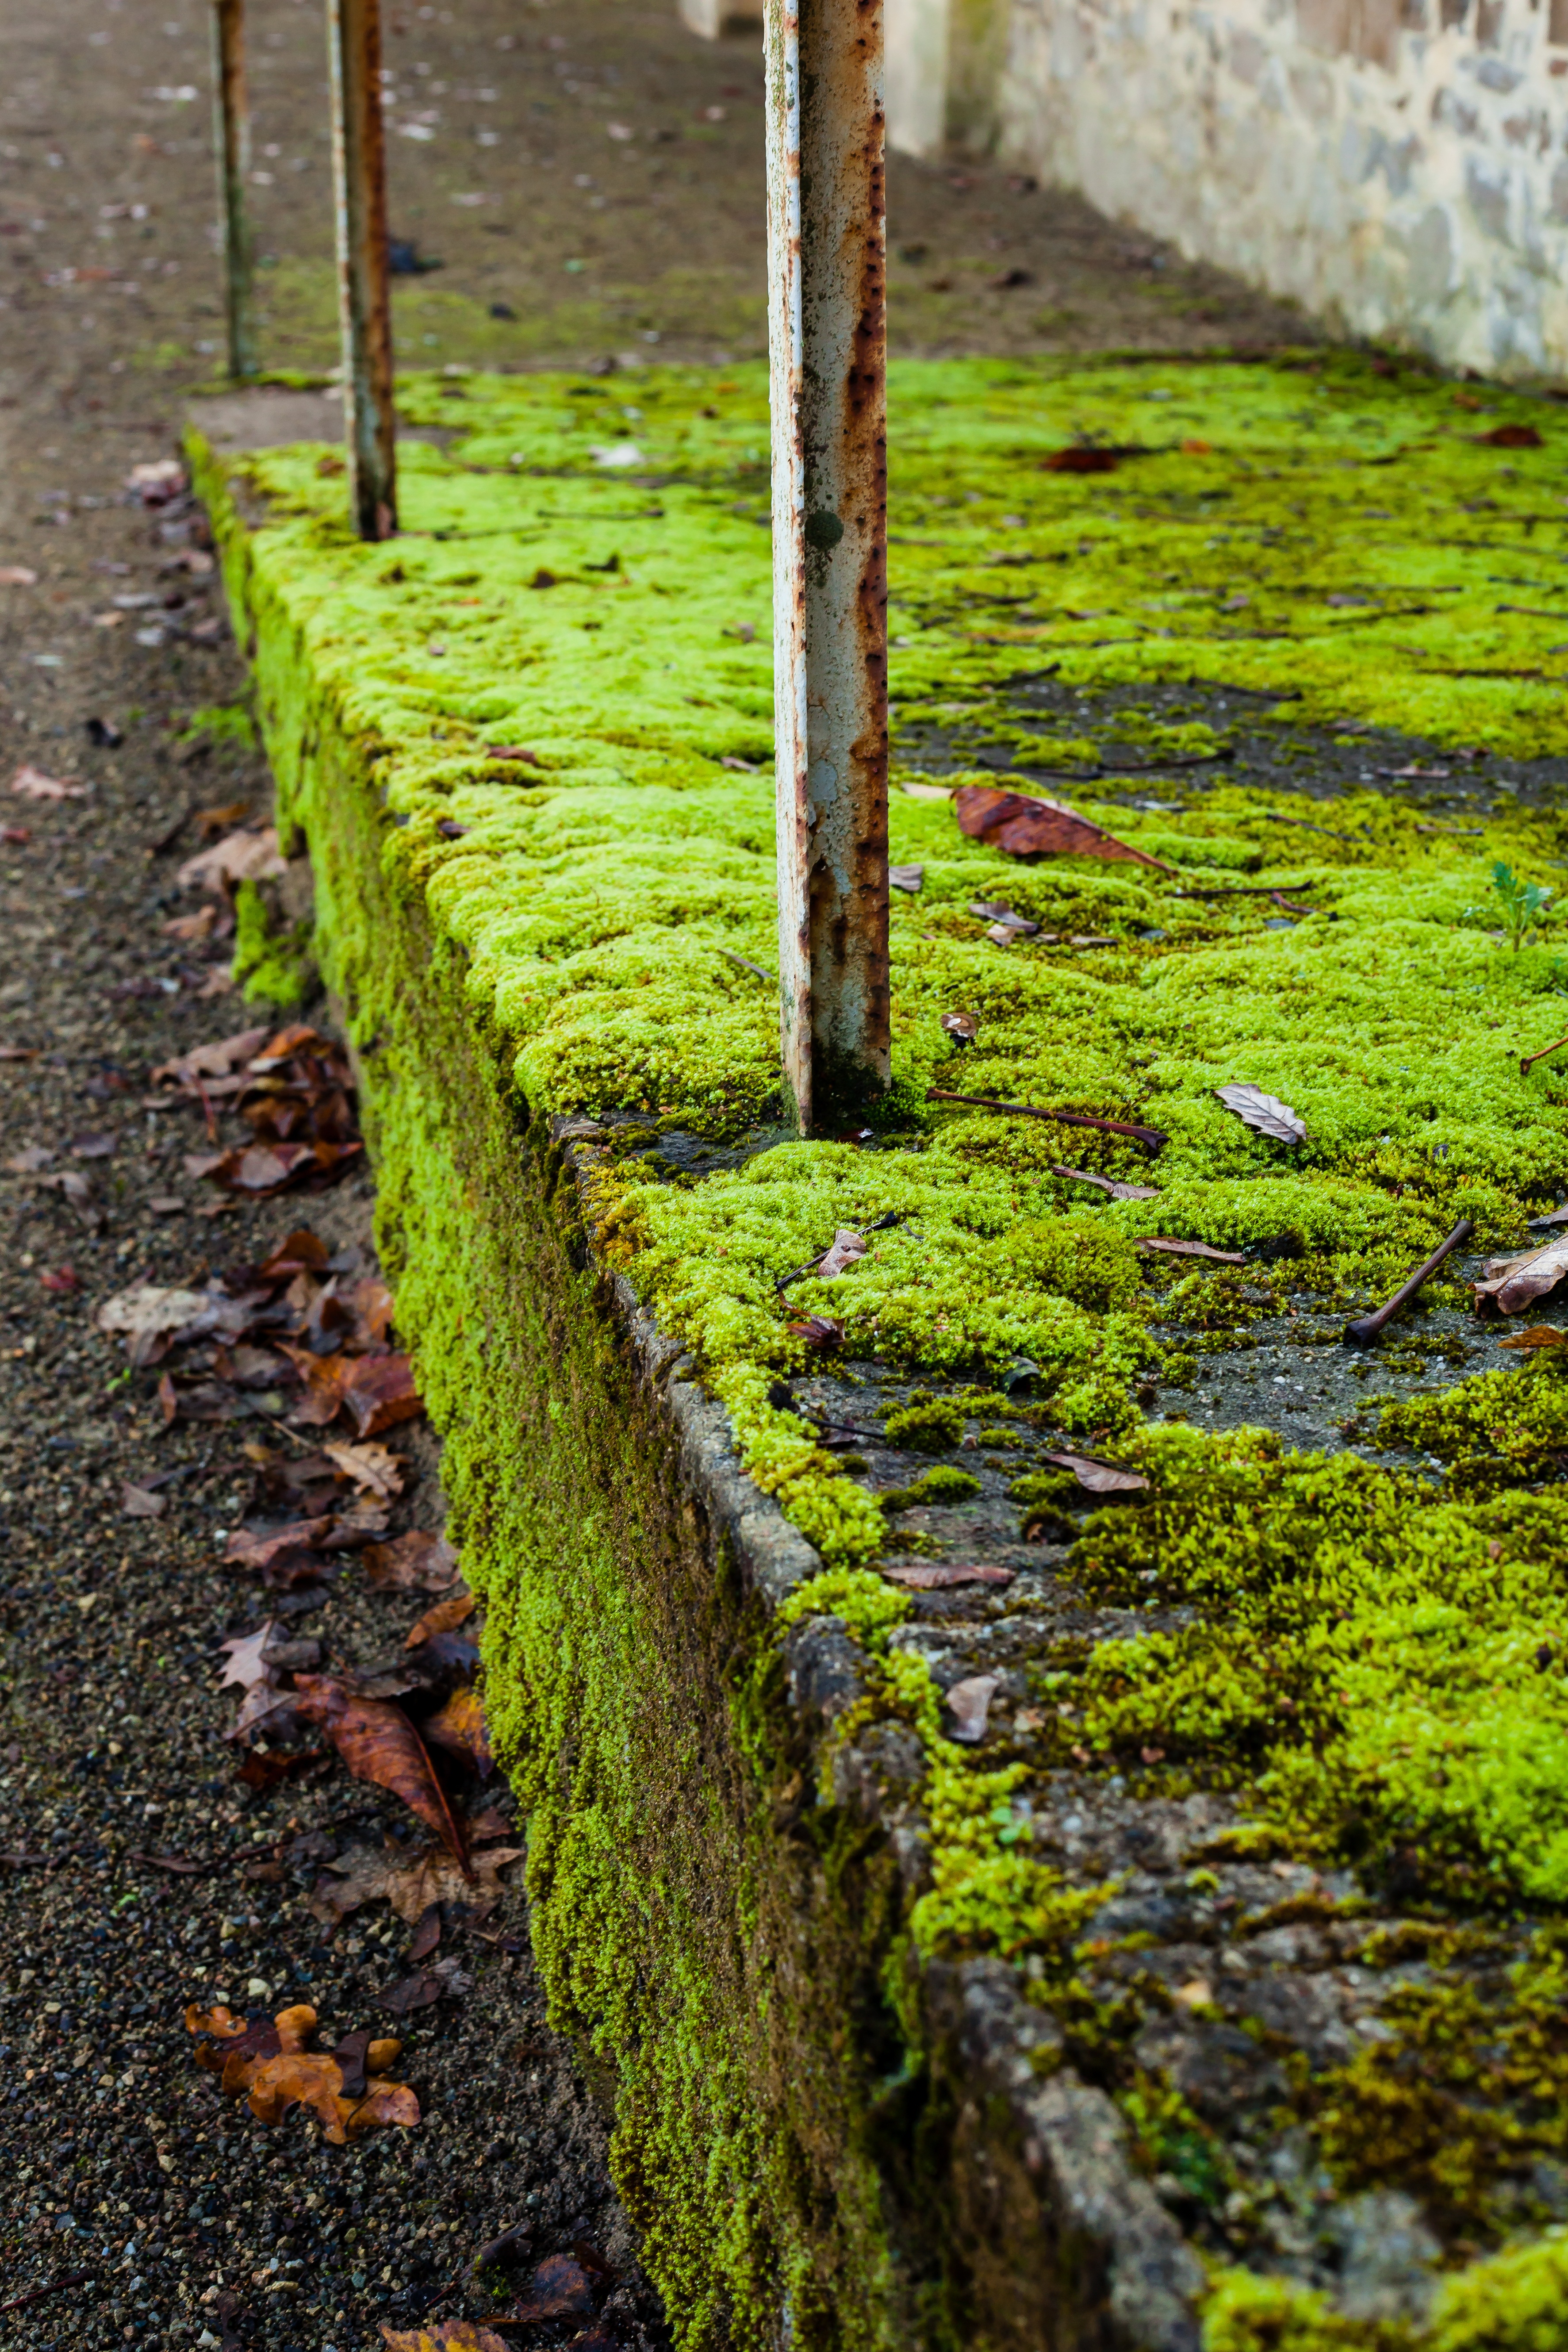
tree, nature, forest, grass, plant, field, lawn, sunlight, leaf, flower, trunk, city, urban, moss, railing, green, autumn, soil, garden, season, concrete, ramp, woodland, habitat, stainless, natural environment, woody plant